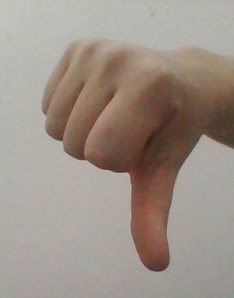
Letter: waw